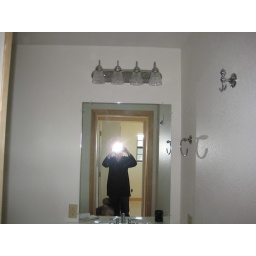
Different angle of vanity fixture and mirror in bathroom